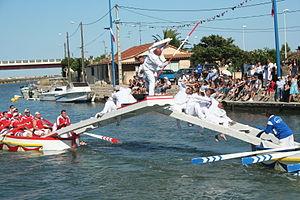
Frontignan (Hérault) - tournoi de joutes 2008.
La joute nautique est un sport pratiqué essentiellement en France, en Allemagne et en Suisse, consistant en une confrontation entre deux jouteurs montés sur des barques propulsées par des rameurs ou, selon la méthode pratiquée, par un moteur. Il existe plusieurs méthodes de joutes selon les régions.
Le golfe du Lion est un golfe fermant l'extrême nord-ouest de la Méditerranée occidentale, entre le Cap de Creus, situé en Catalogne à l'ouest et, selon les avis, le cap Sicié ou la presqu'île de Giens, tous les deux situés dans le Var, à l'est. Son littoral relève donc principalement des régions administratives françaises d'Occitanie à l'ouest, et de Provence à l'est.